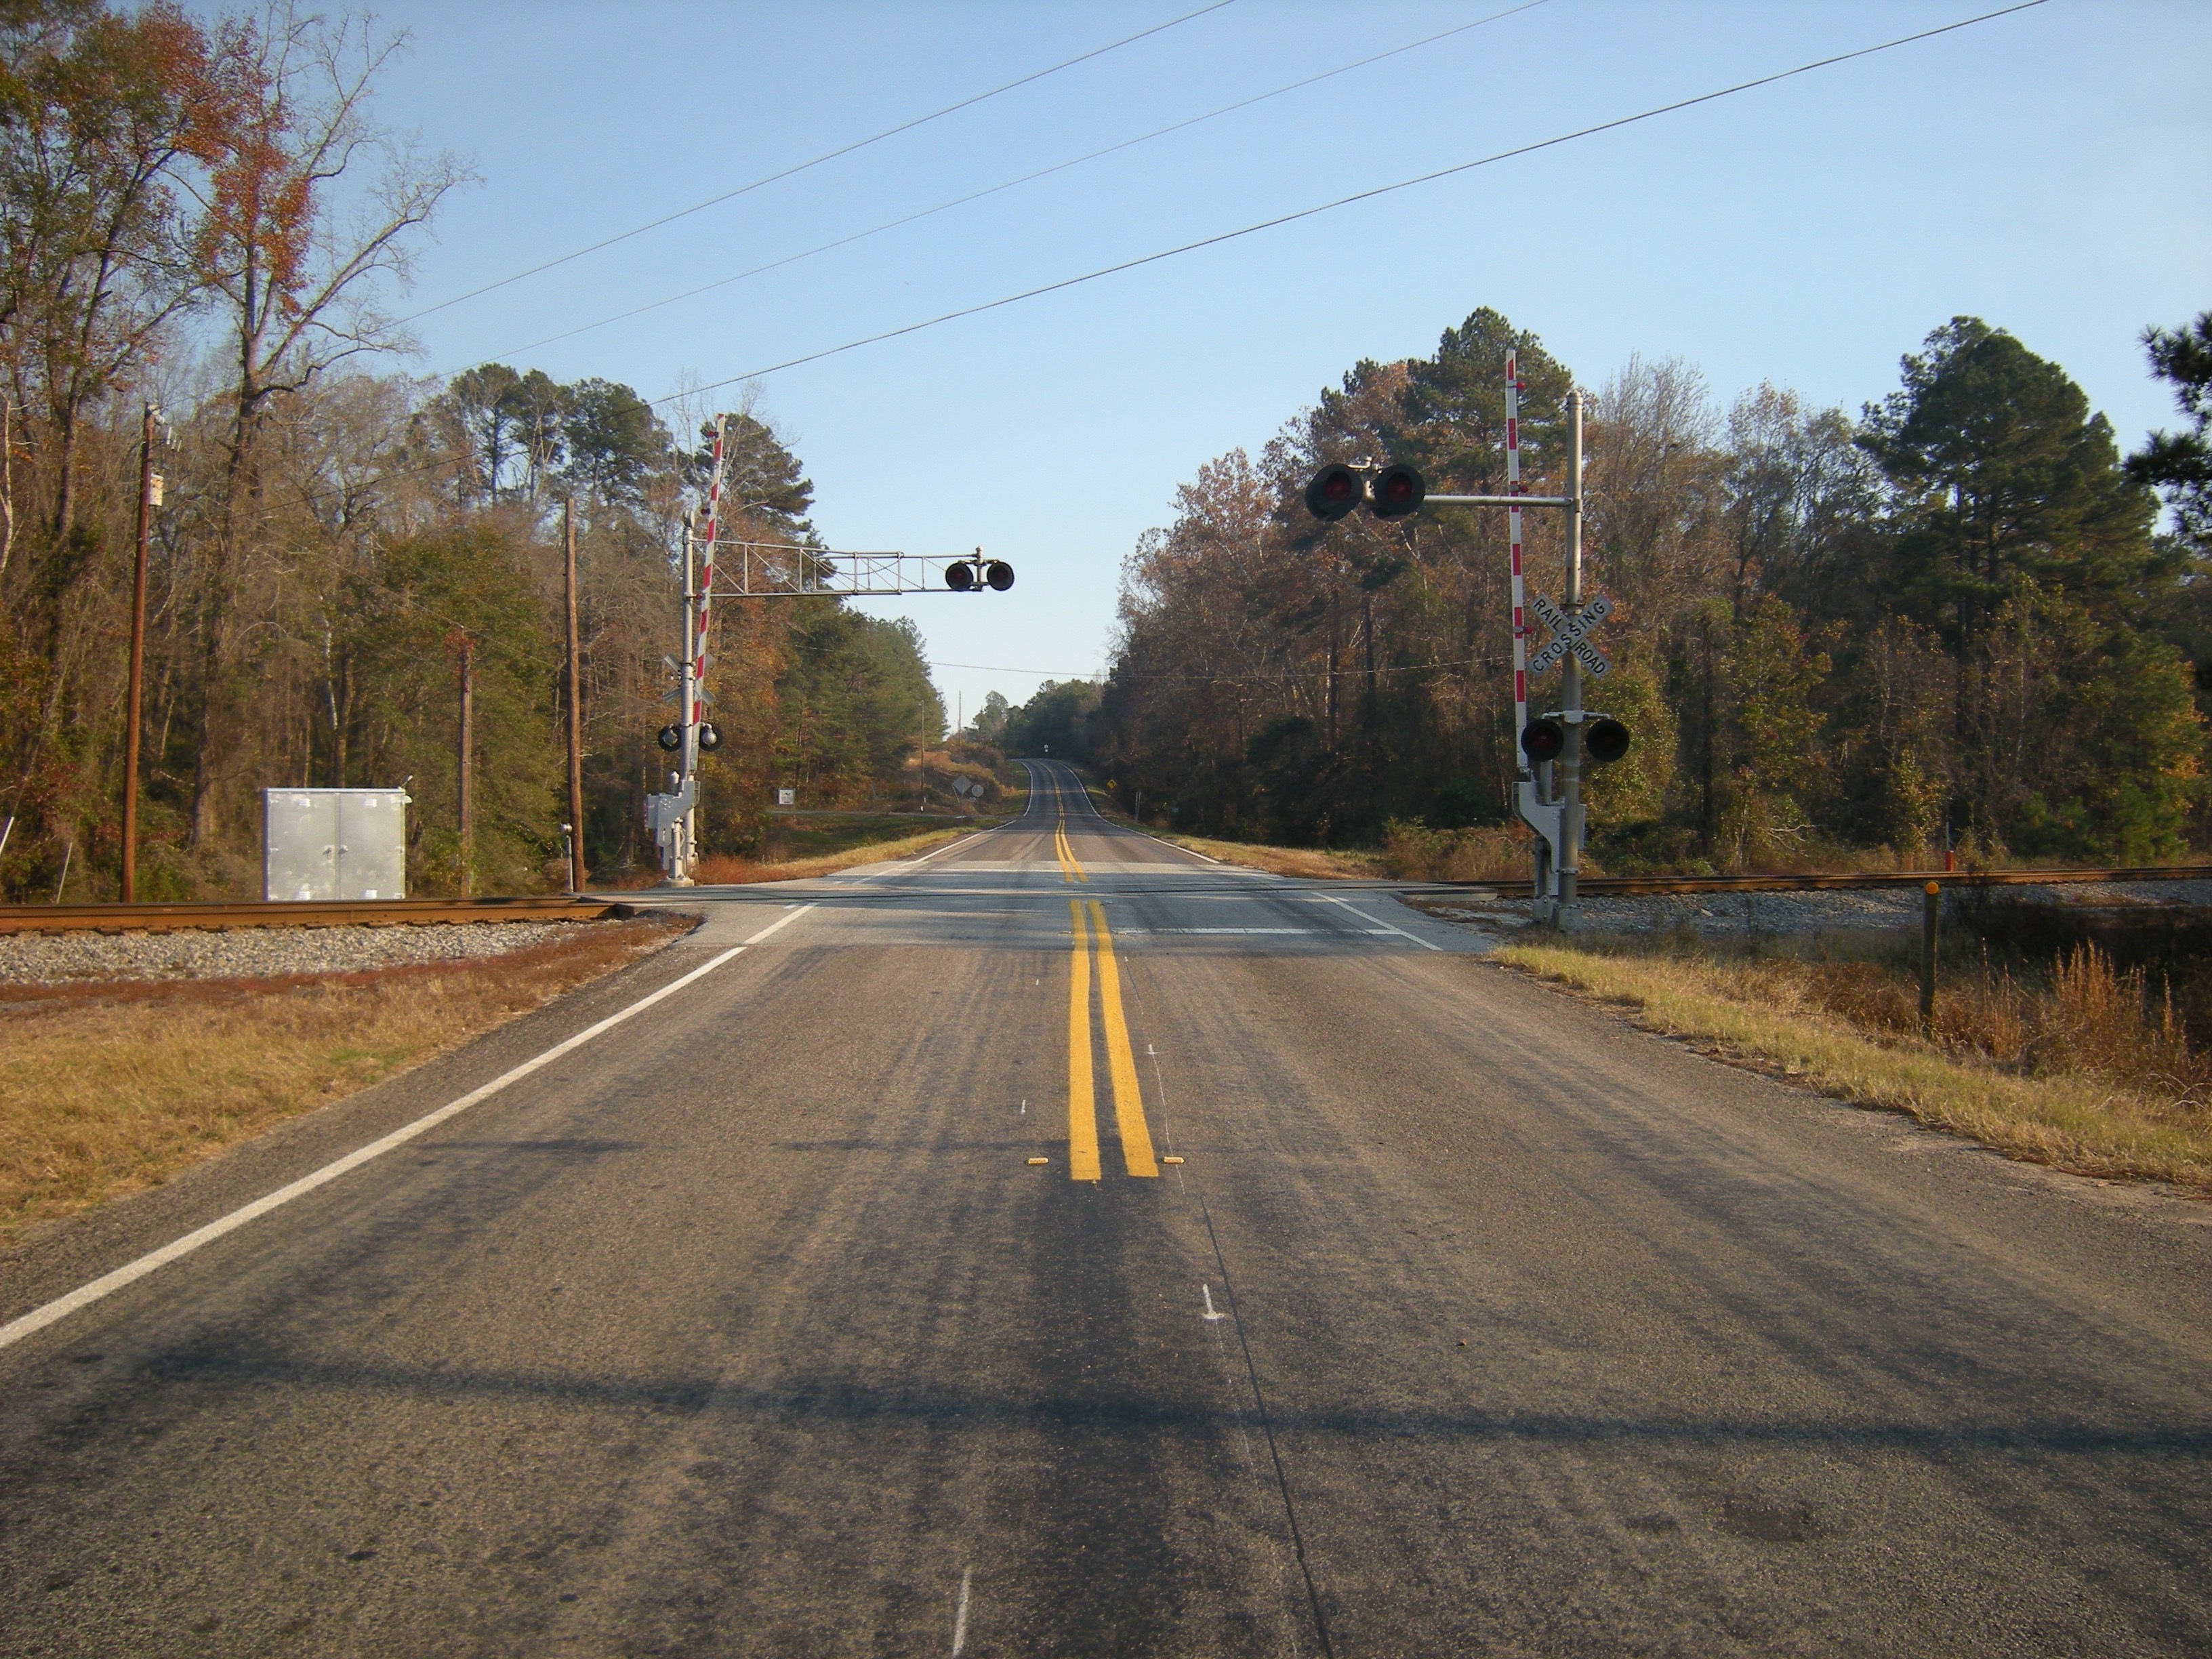
tree, track, road, street, highway, asphalt, transport, suburb, lane, deserted, infrastructure, georgia, neighbourhood, rural area, road surface, residential area, nonbuilding structure